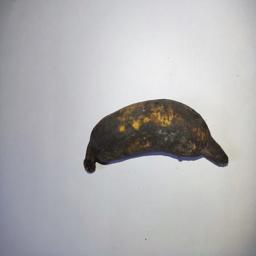
Banana variety: Bangla Kola